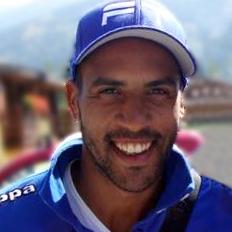
Age: 25